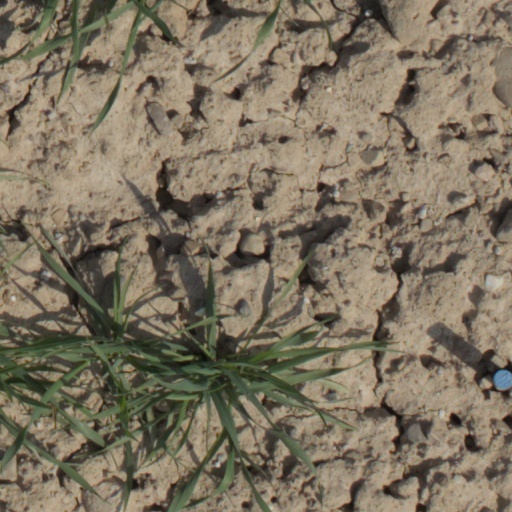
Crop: wheat